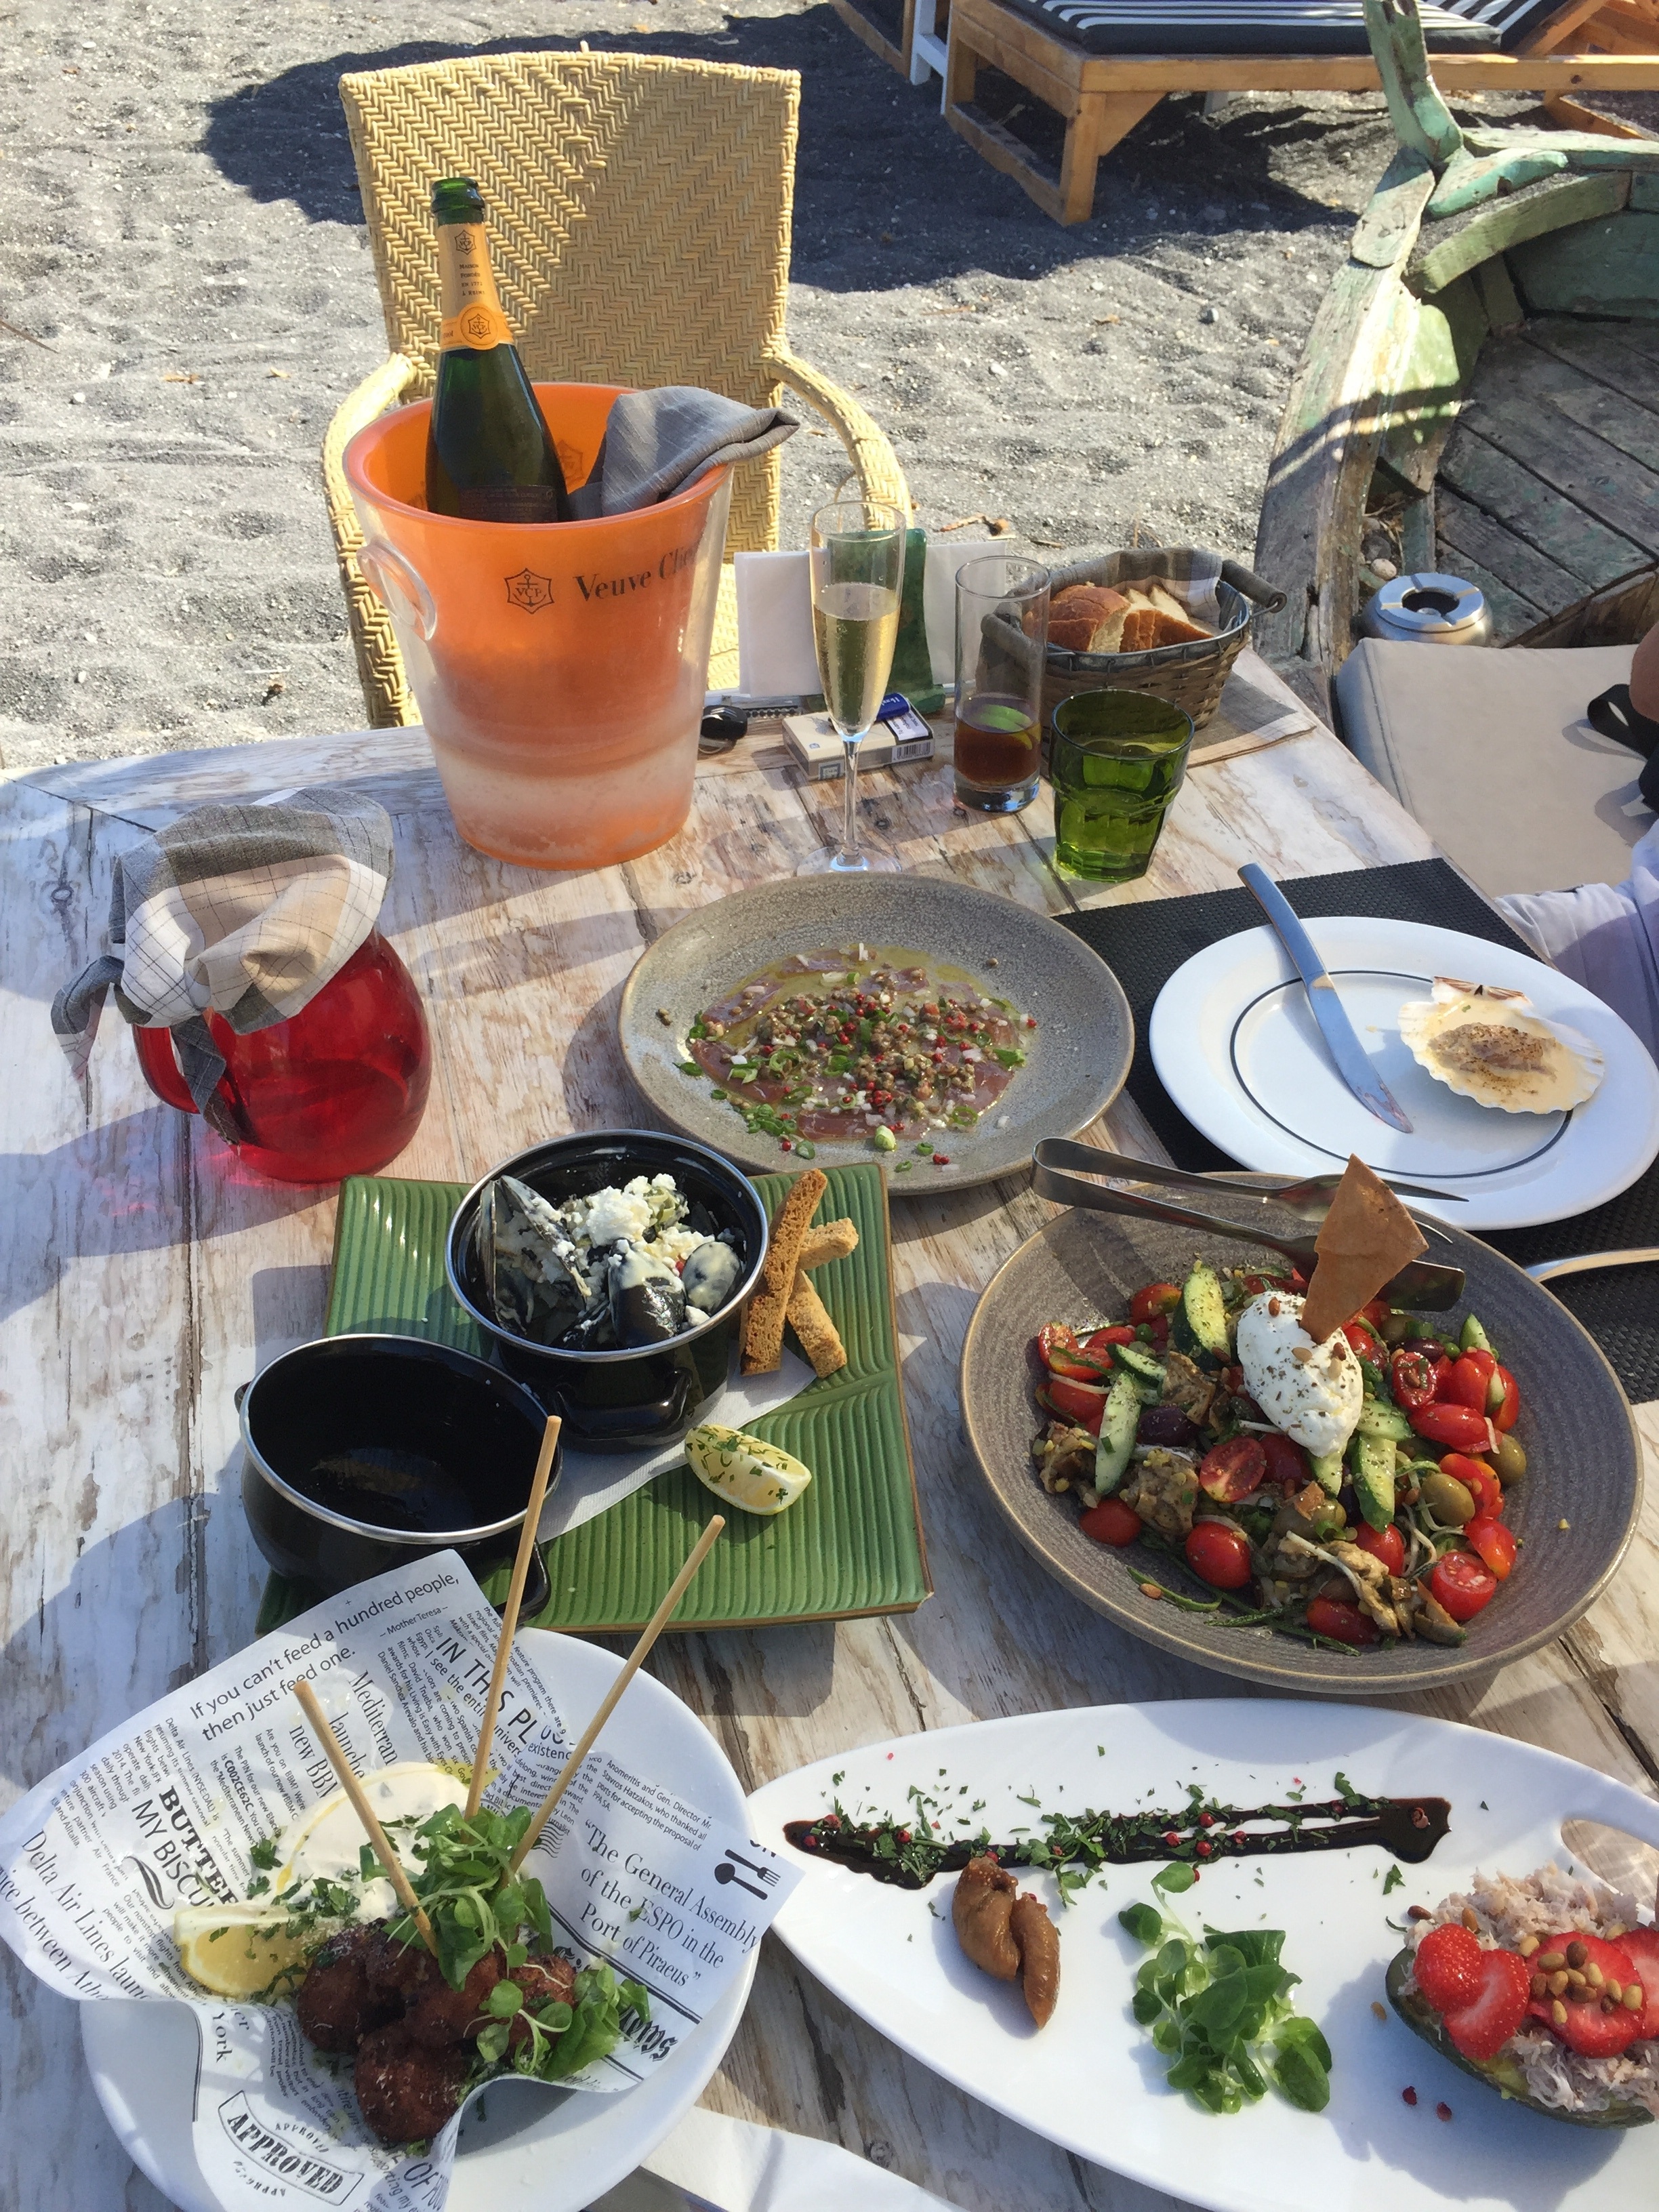
restaurant, dish, meal, food, salad, mediterranean, gourmet, healthy, lunch, cuisine, dinner, greece, grilled, cyclades, supper, brunch, mediterranean food, greek food, sense, feta